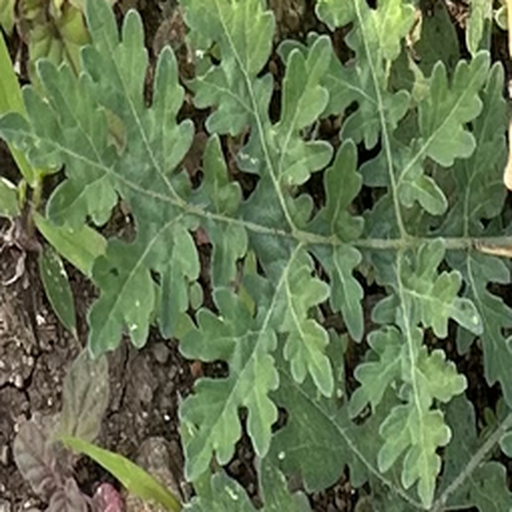
Weed species: Gajar_gavat_(Parthenium hysterophorus)